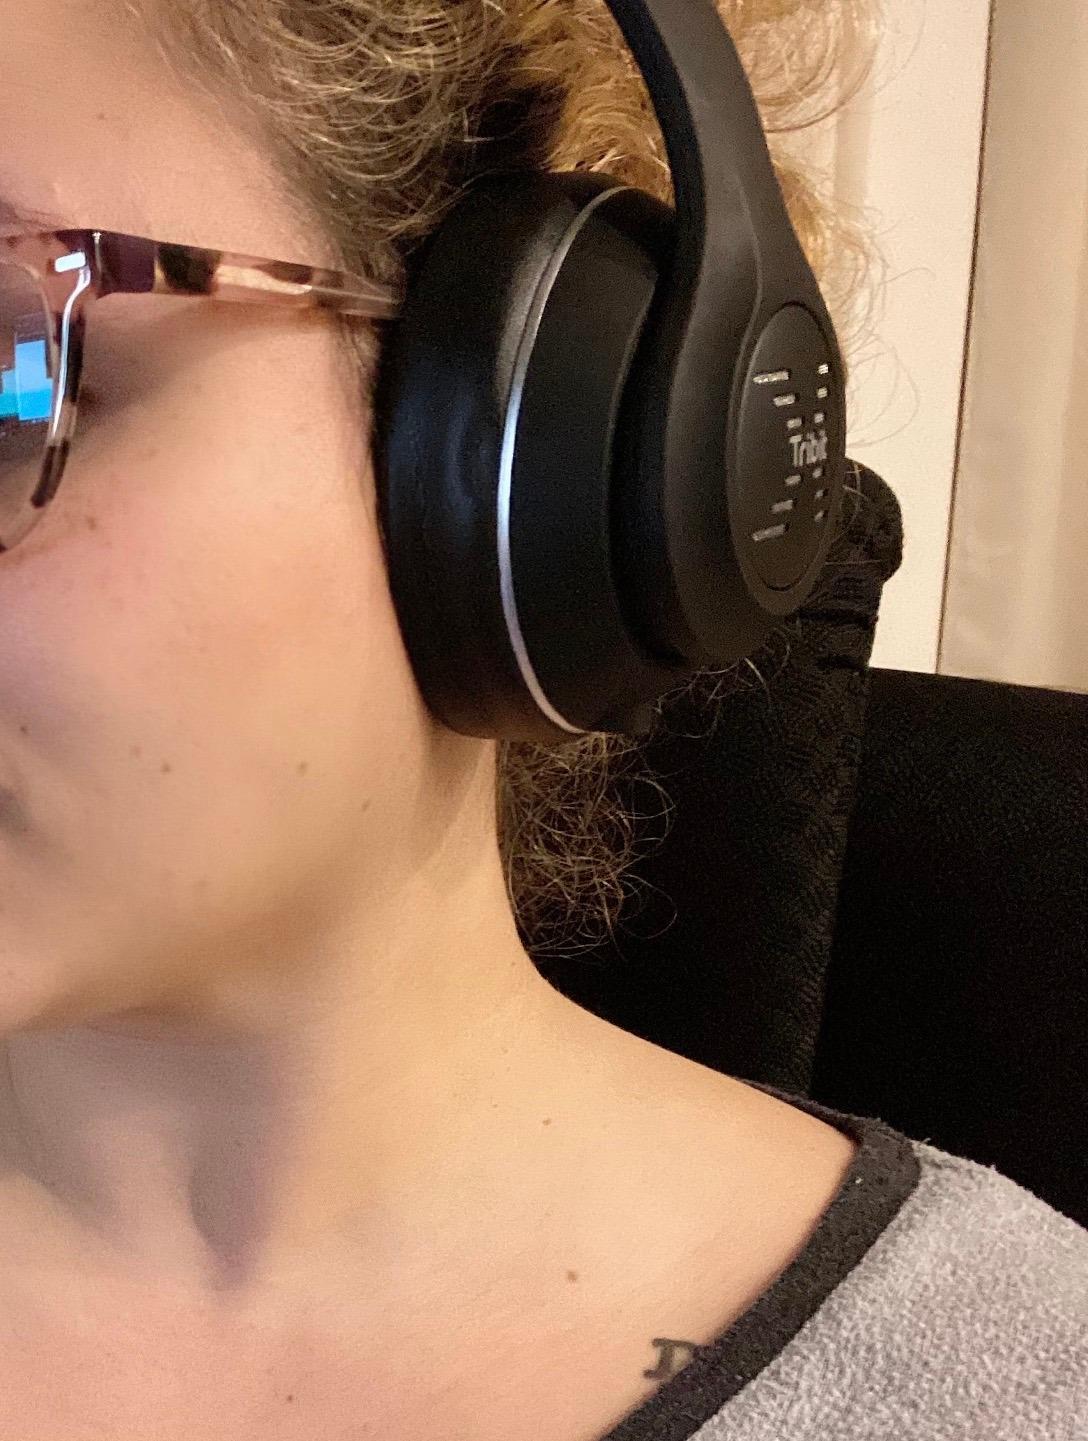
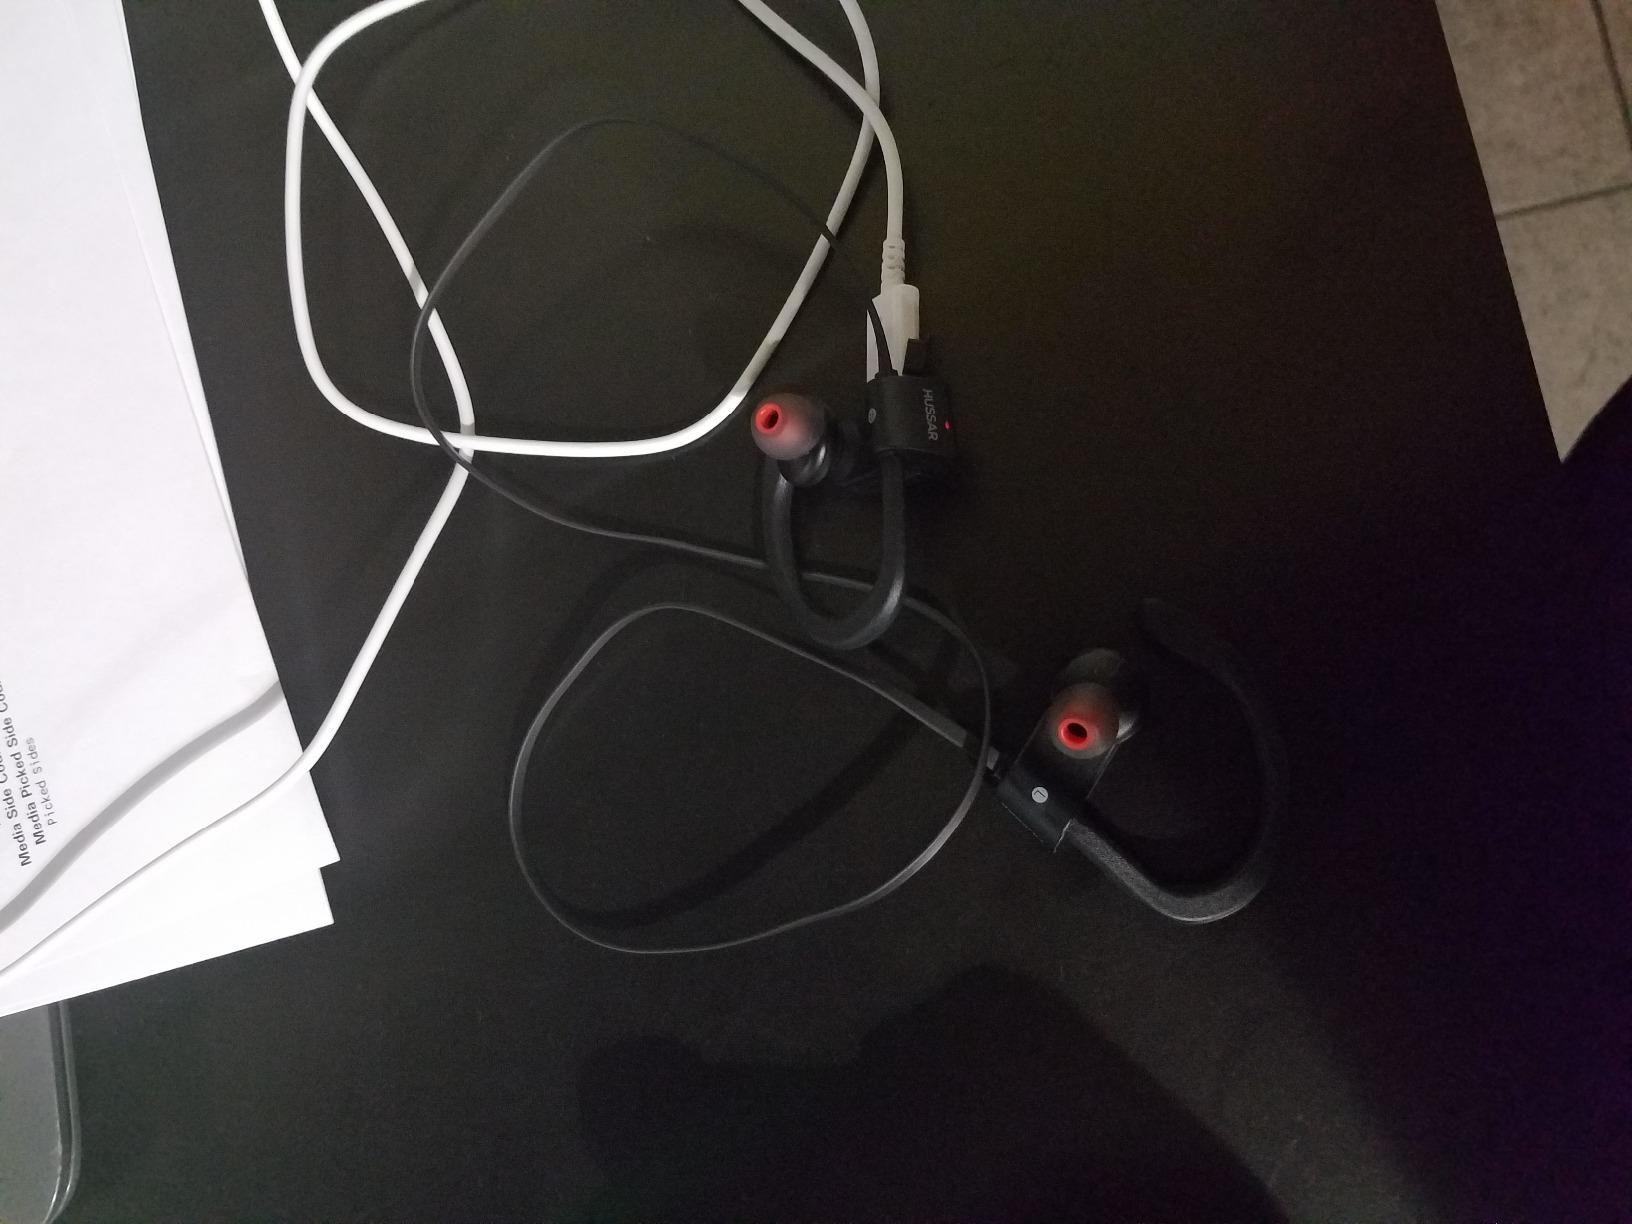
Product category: headphones
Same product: no